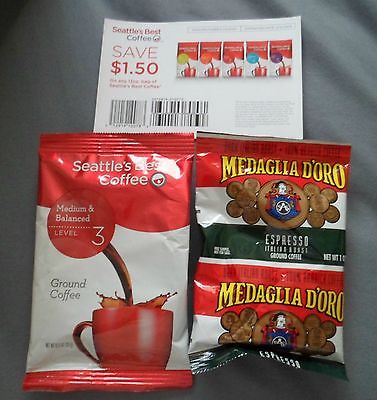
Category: coffee maker